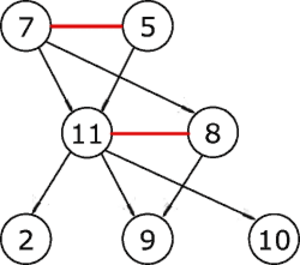
La moralisation d'un graphe consiste à passer d'un graphe orienté à un graphe non orienté dont les parents d'un même sommet sont liés par une arête. Certains algorithmes nécessitent en effet de disposer d'un tel graphe.